Intimidad de los parques

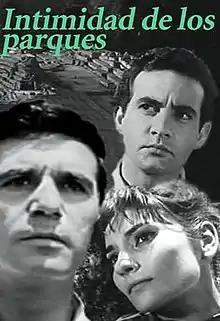

Intimidad de los parques is a 1965 Argentine film directed by Manuel Antín. Like Antín's film "Circe," it is based on a short story by Antín's compatriot Julio Cortázar. Cortázar was bitterly disappointed in the film and expressed his sentiments in a pair of letters to Antín written in March and April 1965.